Stećak

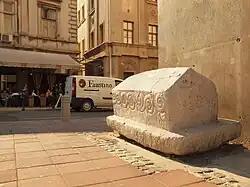
A stećak in front of the Ethnographic Museum, Belgrade

The motifs of a "kolo" (in total 132) procession, along with deer, and its specific direction of dancing, although not always easily identifiable, show it is a mortal dance compared to a cheerful one. In Eastern Bosnia and Herzegovina so-called "Ljeljenovo kolo", with "ljeljen" local name for "jelen" (deer) implying "jelenovo kolo", is danced by making the gate of the raised hand and the ringleader of these gates tries to pull all kolo dancers through them until the kolo is entangled, after that, playing in the opposite direction, until the kolo is unravelled. Its origin is in a mortuary ritual guiding the soul to another world and the meaning of the renewal of life.